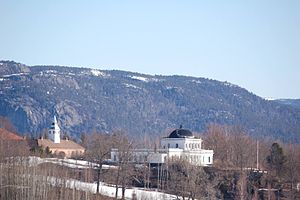
Ulefoss
Udsigt ved Ulefoss Hovedgaard
Ulefoss er en administrationsby i Nome kommune i Vestfold og Telemark fylke i Norge og har ca. 3.000 indbyggere. Den er kommunecenter i Nome, der er et resultat af kommunesammenlægningen mellem Lunde og Holla i 1964. Ulefoss er et af Norges ældste industrisamfund med savværksdrift fra 1500-tallet og grube- og jernværksdrift fra 1600-tallet. Jordbrugserhvervet dominerer oplandet og Søve Landbrugsskole ligger ved byen.